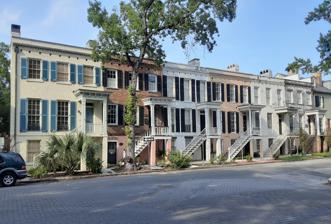
Building: Quantock Row (Chatham Square)
Country: United States of America
Year built: 1852
Historic row house in Savannah, Georgia, United States Not to be confused with Quantock Row (Jones Street) . Quantock Row Quantock Row in 2021, with number 124 on the left General information Location Chatham Square , Savannah , Georgia , U.S. Address 114–124 West Taylor Street Coordinates 32°04′20″N 81°05′47″W / 32.0722°N 81.096397°W / 32.0722; -81.096397 Completed 1852 ; 173 years ago ( 1852 ) Technical details Floor count 3 Quantock Row is a historic row house in Savannah, Georgia , United States. It comprises the six homes from 114 to 124 West Taylor Street , in the northeastern residential block of Chatham Square , and was completed in 1852. It is a contributing property of the Savannah Historic District , itself on the National Register of Historic Places . The row partly fills the block between Barnard Street to the west and Whitaker Street to the east and sits directly opposite Gordon Row . The properties were built for Allen William Quantock. Other similar-style row houses exist in Savannah's Scudder's Row , Gordon Row , the Jones Street Quantock Row , William Remshart Row House , McDonough Row and Mary Marshall Row . Gallery 114 West Taylor Street 116 West Taylor Street 118 West Taylor Street 120 West Taylor Street 122 West Taylor Street 124 West Taylor Street References